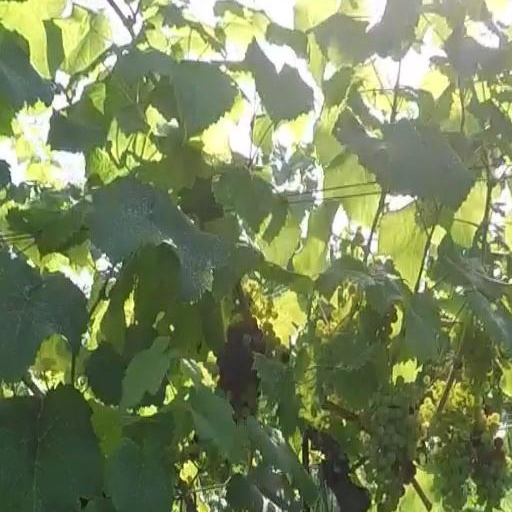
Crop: grape